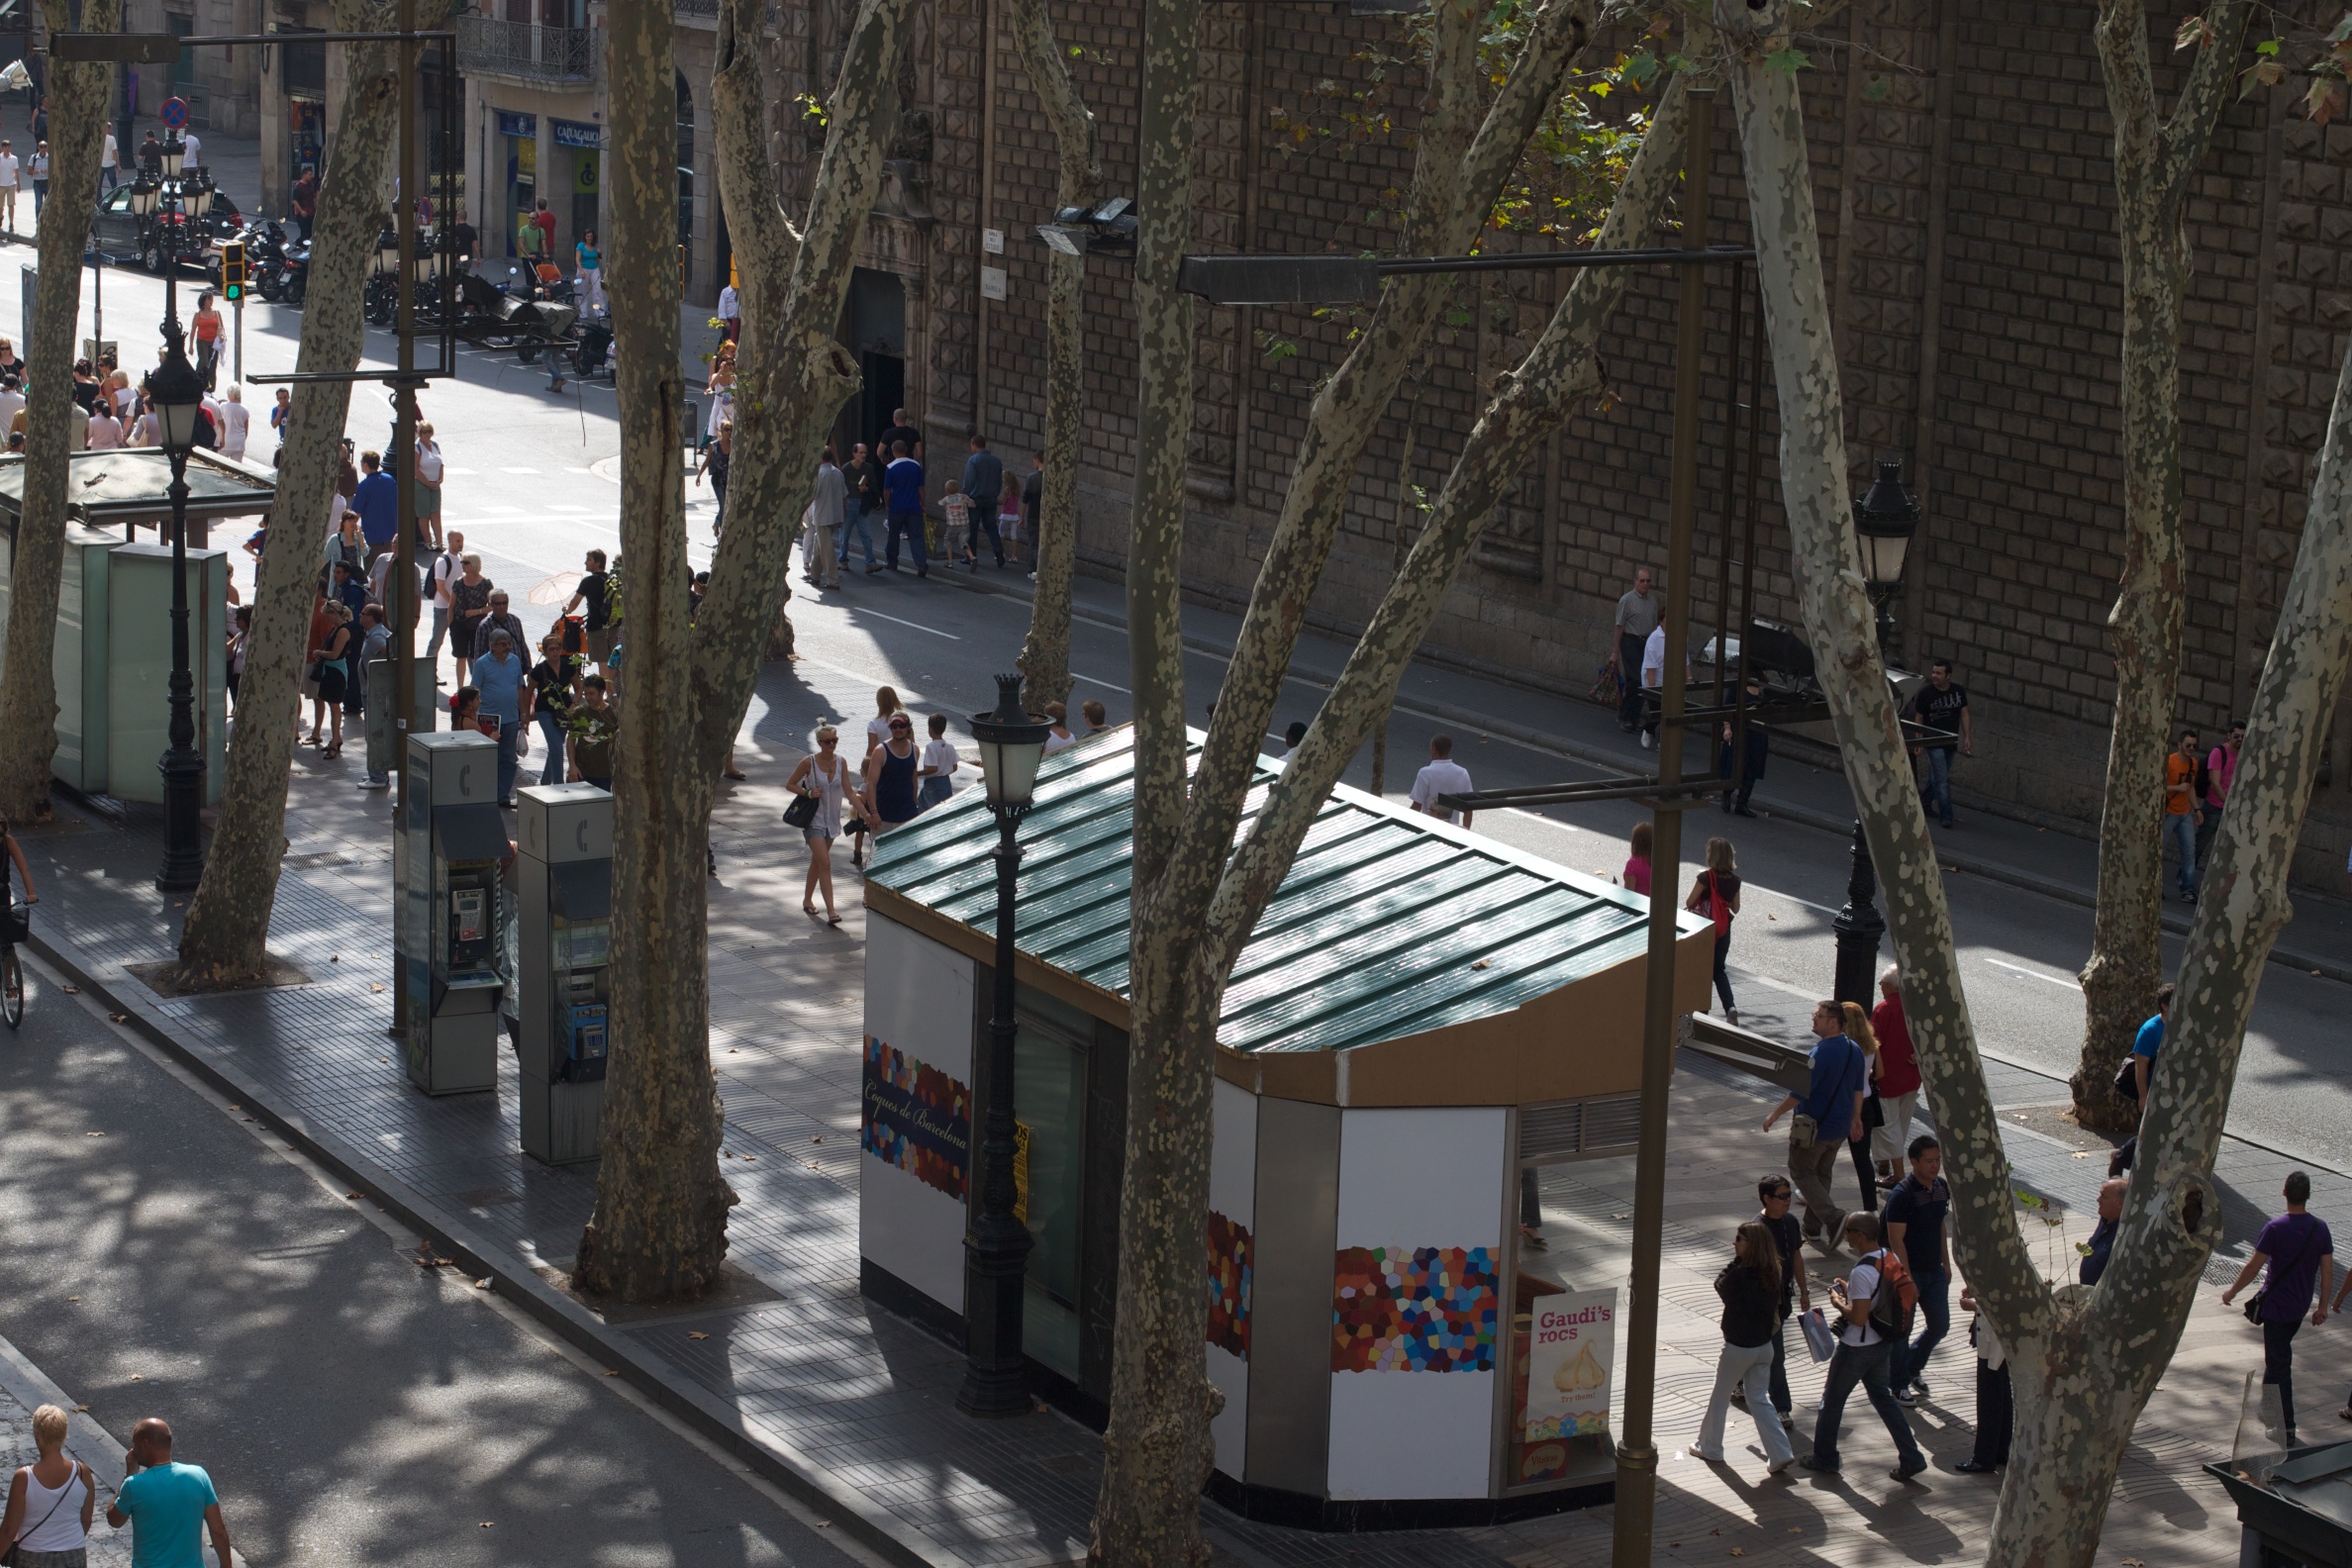
vehicle, public transport, oet10